Kidōmaru

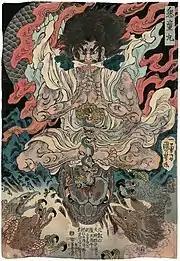
Kidōmaru by Utagawa Kuniyoshi

As described in the "Kokon Chomonjū", Minamoto no Yorimitsu is known for the slaying of Shuten-dōji. When he went to the home of his brother Minamoto no Yorinobu, Kidōmaru was caught at the toilet. Yorimitsu said that Yorinobu was careless, so they should restrain the oni with chains, and stayed at Yorinobu's house for that night. Kidōmaru easily tore off those chains, and with a grudge against Yorimitsu, looked at his bed and kept watch. Yorimitsu noticed this and told a servant, "tomorrow, I will make a visit to the Kurama temple." Kidōmaru then went ahead to Kurama, killed one free-ranging cattle at the Ichihara field, hid inside its body, and waited for Yorimitsu to come. However, Yorimitsu saw through this, and Watanabe no Tsuna upon receiving command from Yorimitsu shot through the cattle with a bow and arrow. It is said that Kidōmaru appeared from inside the cow and tried to slash at Yorimitsu, but Yorimitsu struck down Kidōmaru with a single strike. In the yōkai pictures collection, the Konjaku Hyakki Shūi by Toriyama Sekien, under the title of "Kidō," it depicts Kidōmaru in the snow wearing the skin of a cattle waiting for Yorimitsu to come.